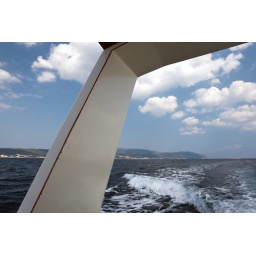
White clouds over a blue summer sky seen from below the cover of a small motor boat speeding over the Aegean Sea.